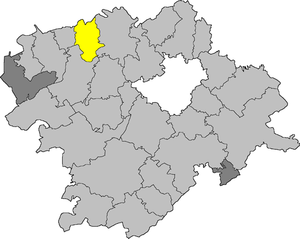
Issigau
Kort
Issigau er en kommune i Landkreis Hof i den nordøstlige del af den bayerske regierungsbezirk Oberfranken i det sydlige Tyskland. Den er en del af Verwaltungsgemeinschaft Lichtenberg.